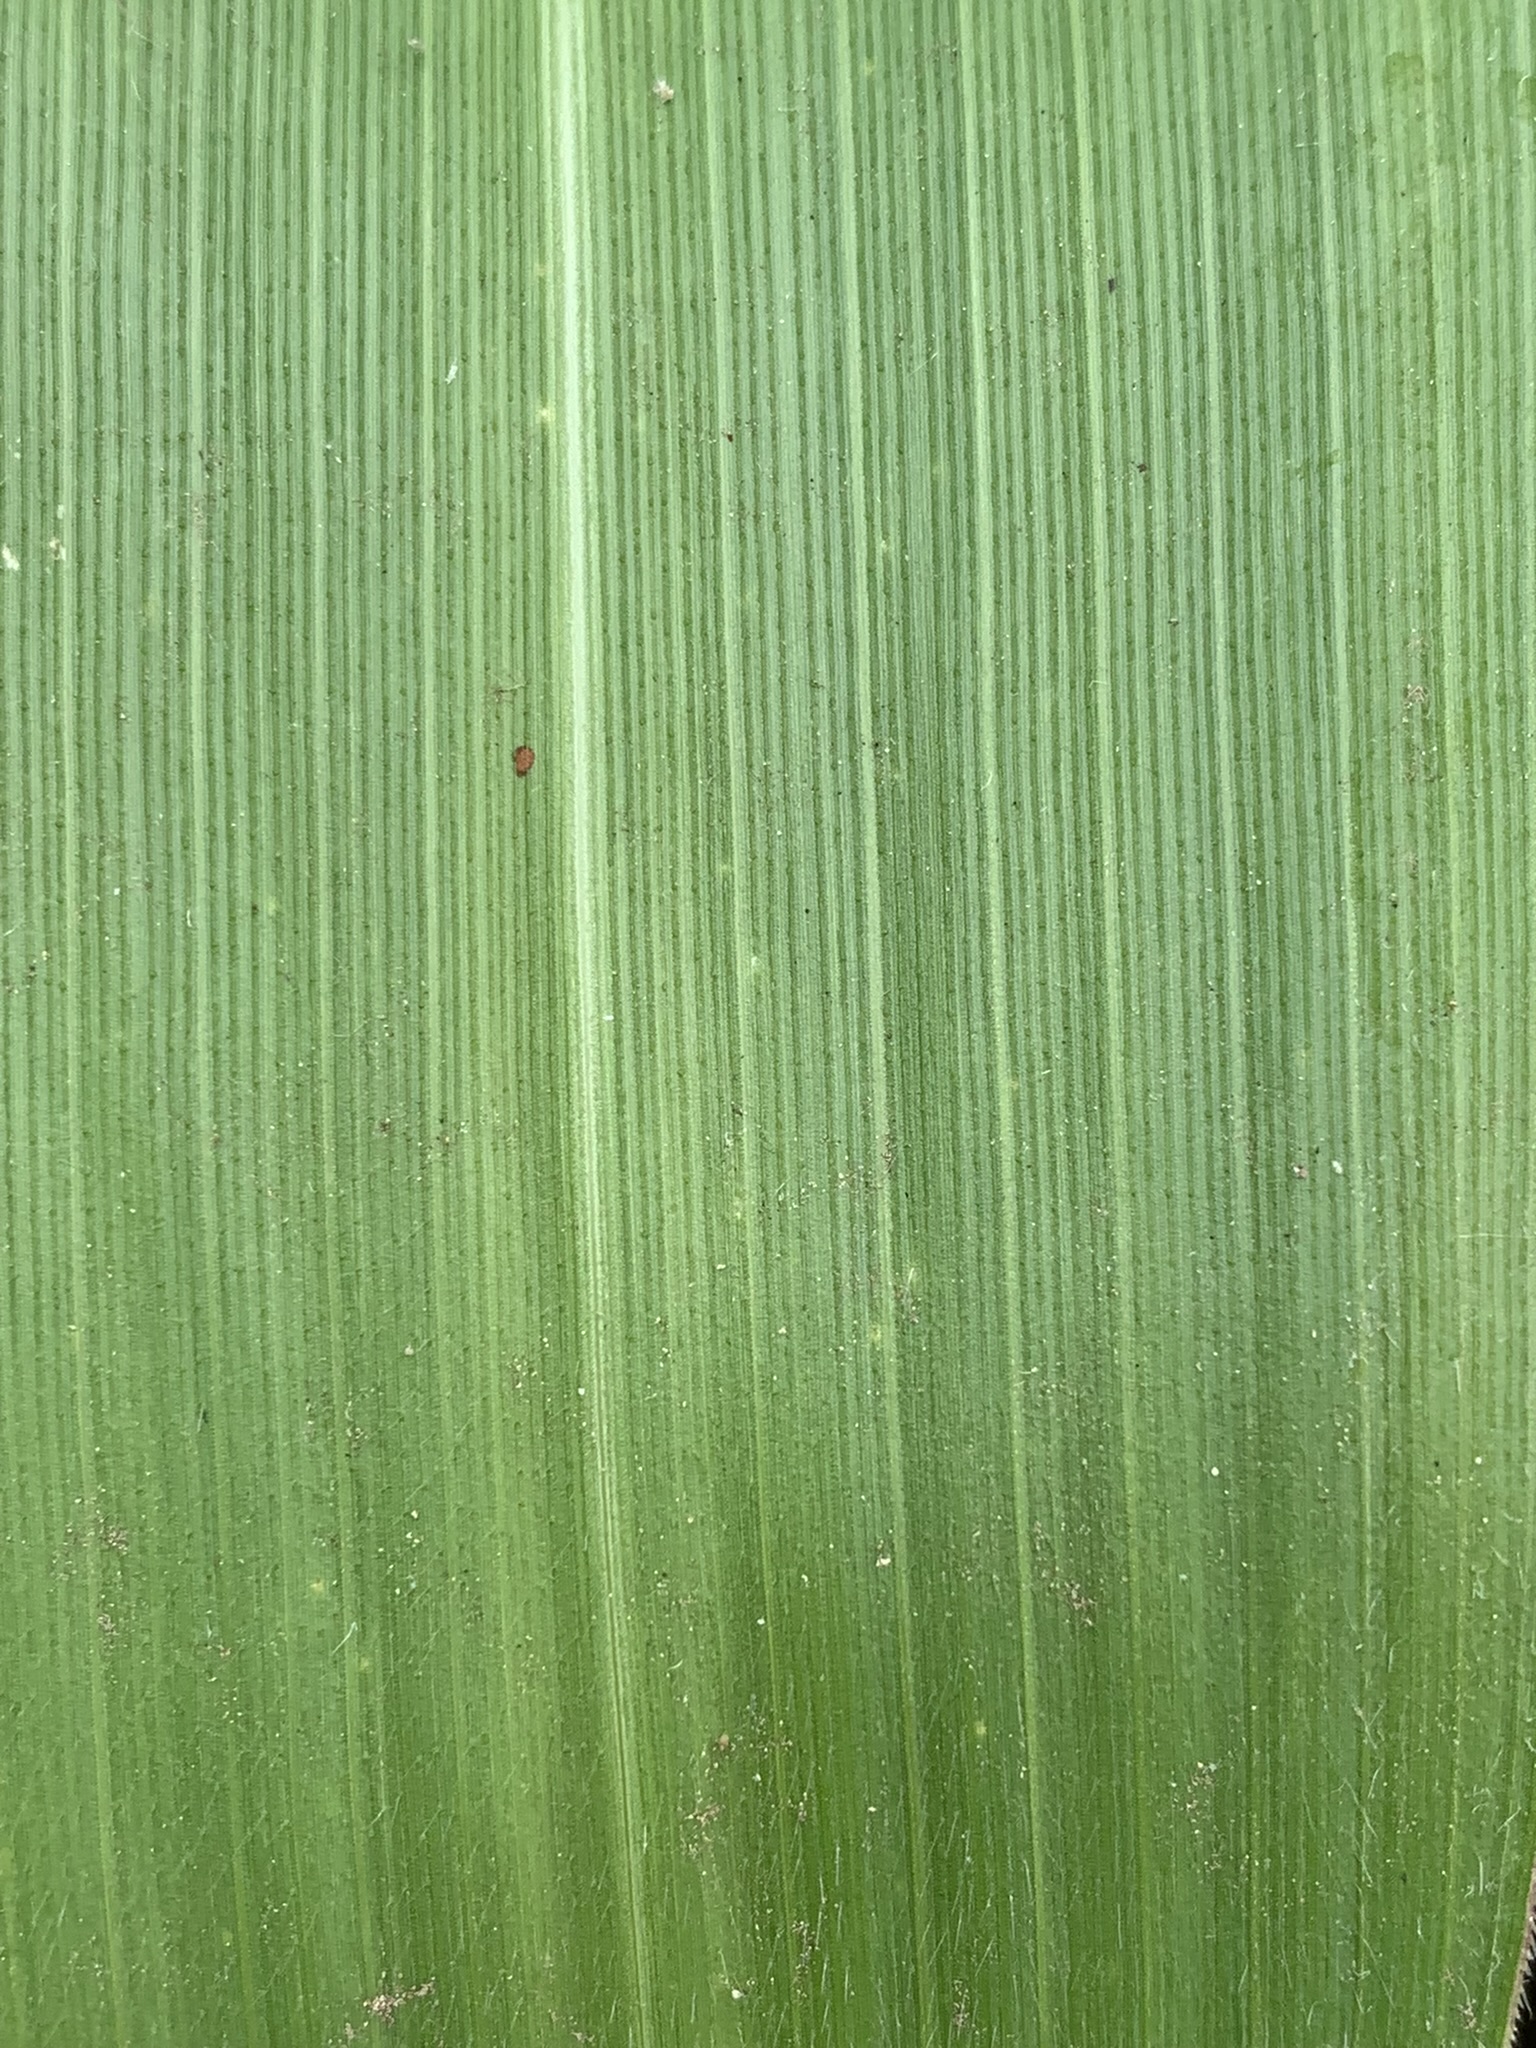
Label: Healthy